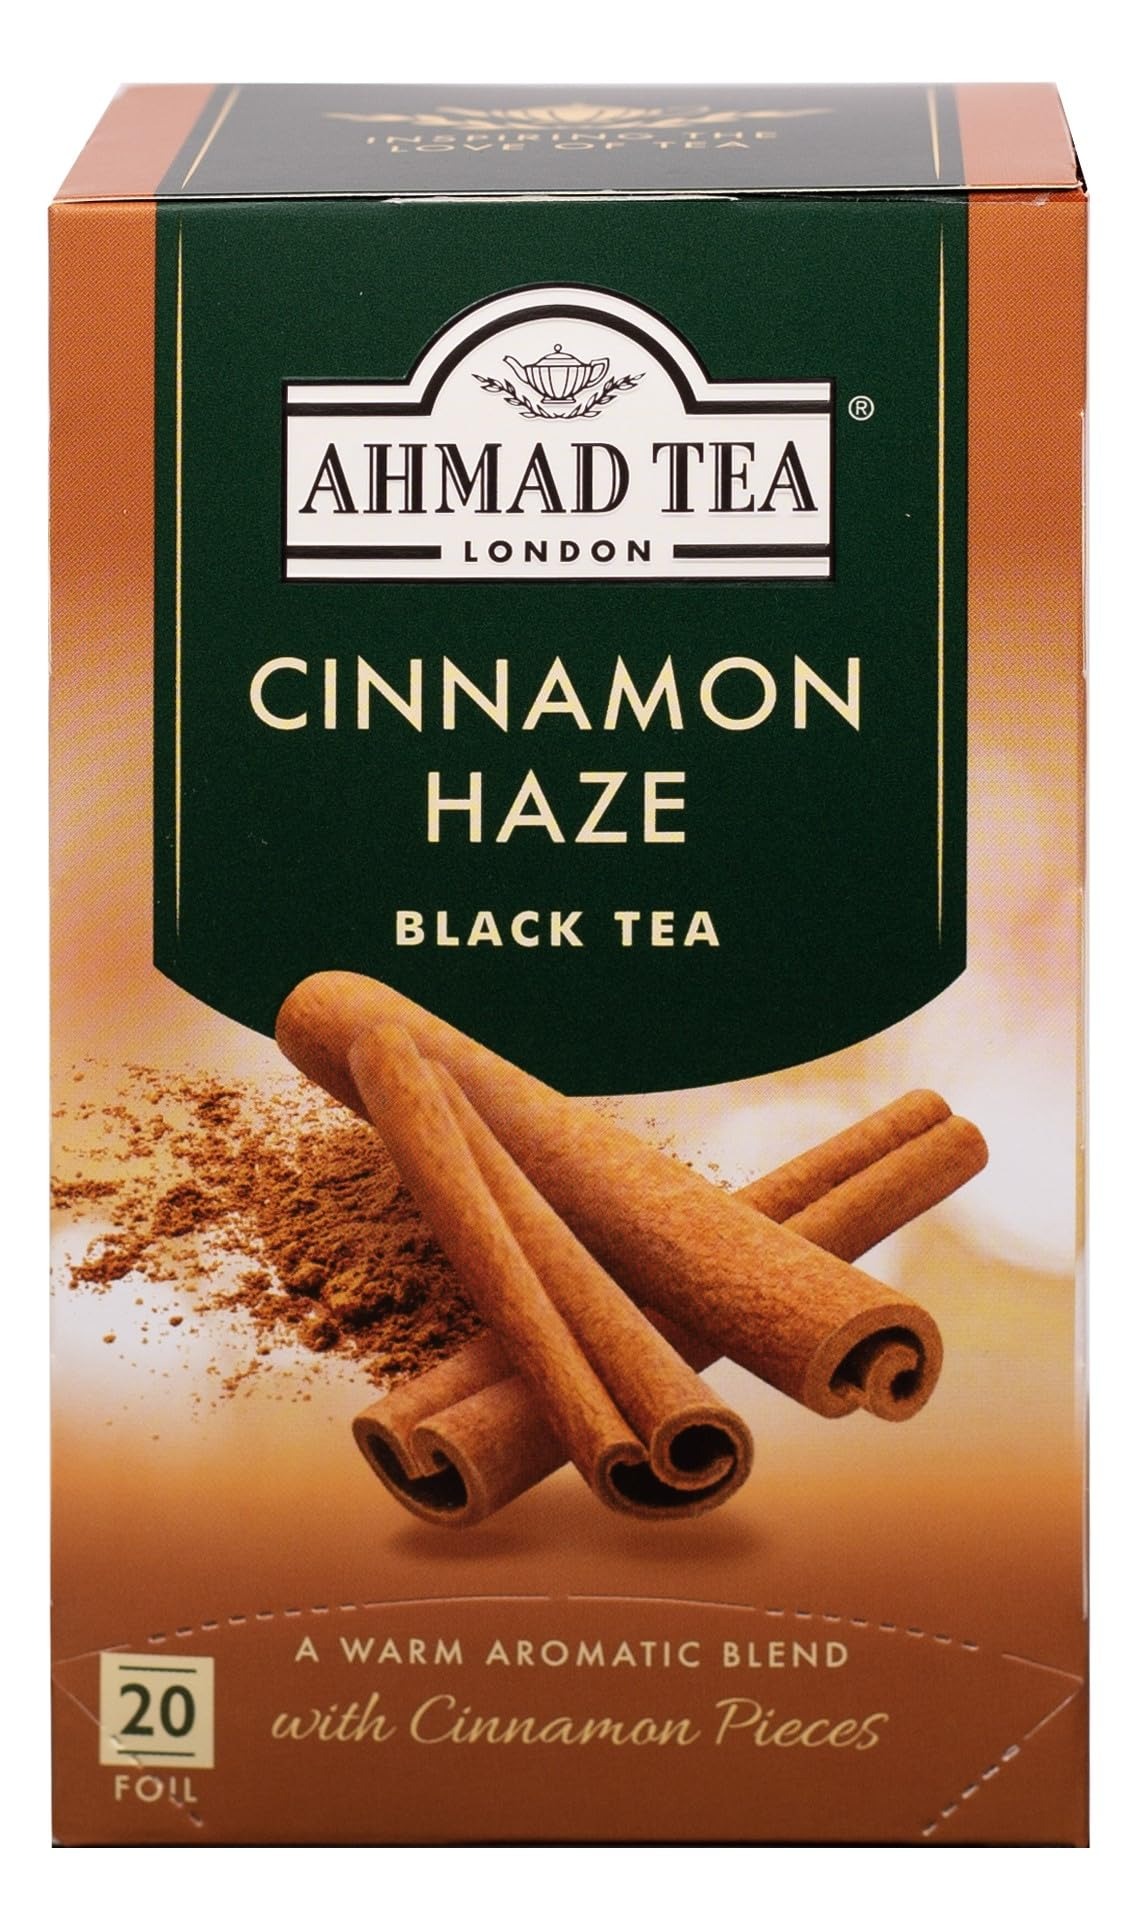
Item Name: Ahmad Tea Black Tea, Cinnamon Haze Teabags, 20 ct (Pack of 1) - Caffeinated & Sugar-Free
Bullet Point 1: DELICIOUS & SATISFYING FLAVOR – Ahmad Tea earned 22 Great Taste Awards, Cinnamon Haze being a fan favorite for over 20 years. A delicious cup of cinnamon black tea to give you warmth and comfort.
Bullet Point 2: QUALITY INGREDIENTS – Committing to quality and consistency, Ahmad Tea blends only the finest leaves cultivated from our trusted growers and tea gardens around the world. All blends are sugar-free.
Bullet Point 3: BREWING YOUR TEA – Cinnamon Haze is offered in tagged tea bags. Steep according to the recommended time on the pack. Serve naturally or with a splash of milk.
Bullet Point 4: TEA BENEFITS – Strong antioxidant properties that help support heart health and boosts your immune system. Cinnamon Haze is naturally caffeinated, sugar-free, and a great substitute for coffee and soft drinks.
Bullet Point 5: ETHICAL TEA PRACTICES – We are proud to support the Ethical Tea Partnership, who are working towards the lives of tea workers and their environment worldwide.
Value: 20.0
Unit: Count

Price: 8.99